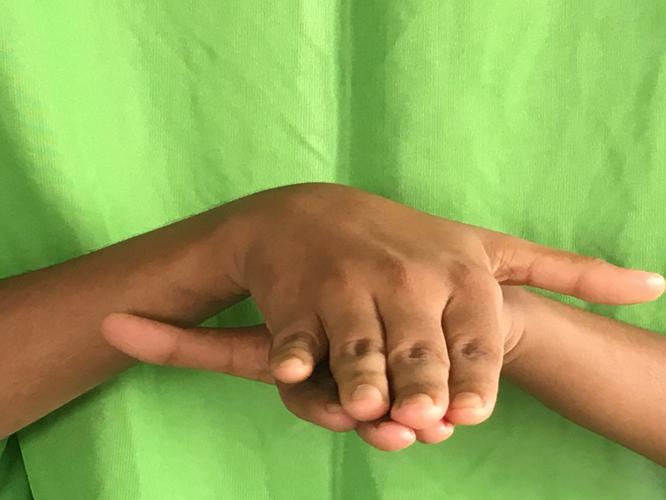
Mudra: Matsya
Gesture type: double_hand